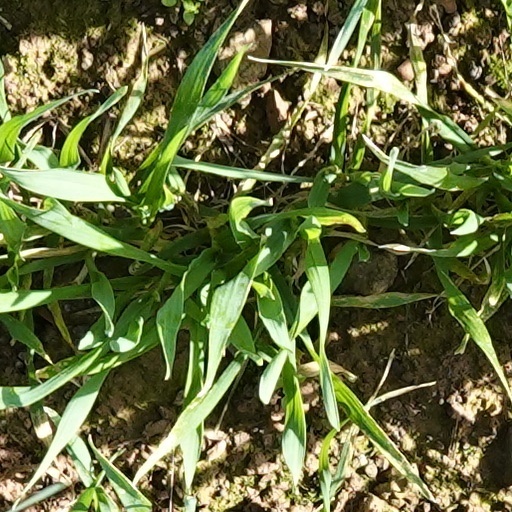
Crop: wheat